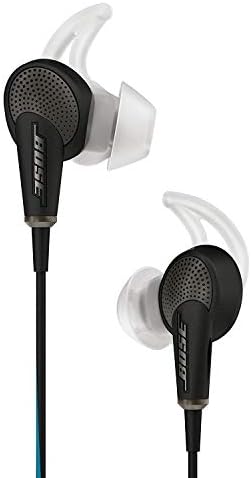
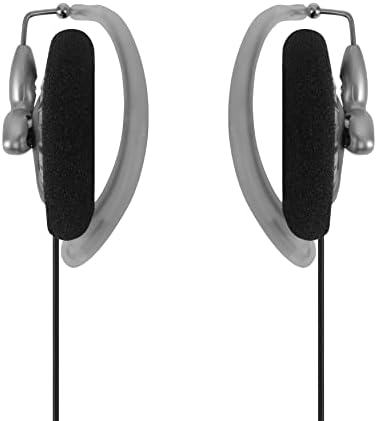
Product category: headphones
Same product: no